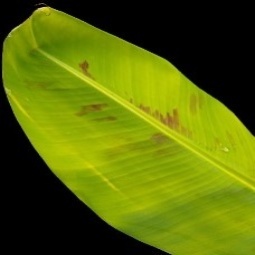
Label: Healthy